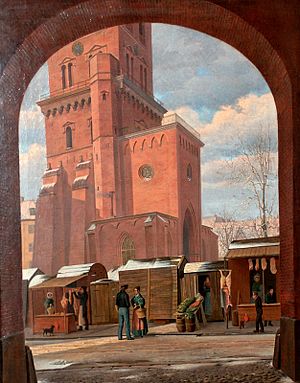
Maven
Nikolaj Tårn, cirka 1845. Maleri af Andreas Juuel.
Maven var et slagterkvarter som frem til 1917 lå hele vejen rundt om ruinen af den gamle Nikolaj Kirke, på Nikolaj Plads i København, som delvist nedbrændte under Københavns brand 1795.